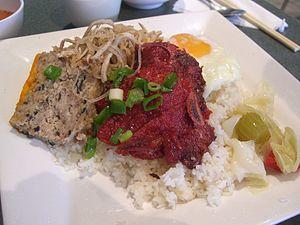
Le cơm tấm, ou cơm tấm sườn bì chả, est un plat vietnamien préparé à partir de grains de riz brisés. Tấm désigne les grains de riz brisés tandis que cơm désigne le riz cuit. Ce plat est aussi connu sous le nom de cơm tấm Sài Gòn, variante servie notamment au sud du Viêt Nam, à Hô-Chi-Minh-Ville. Il est parfois désigné sous le nom « riz aux trésors » dans les restaurants vietnamiens en France.